Victor Saville

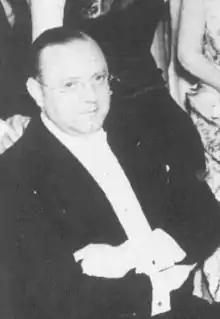
Victor Saville in 1936

Victor Saville (25 September 1895 – 8 May 1979) was an English film director, producer, and screenwriter. He directed 39 films between 1927 and 1954. He also produced 36 films between 1923 and 1962.